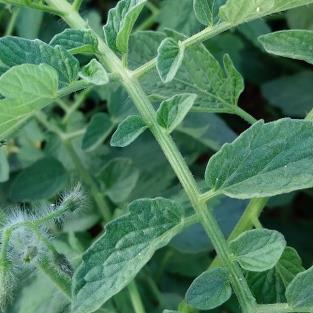
Crop: Tomato
Condition: healthy-leaf